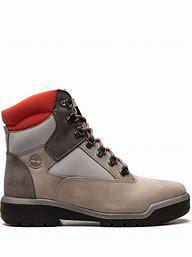
Brand: Timberland
Model: 6 Inch Field